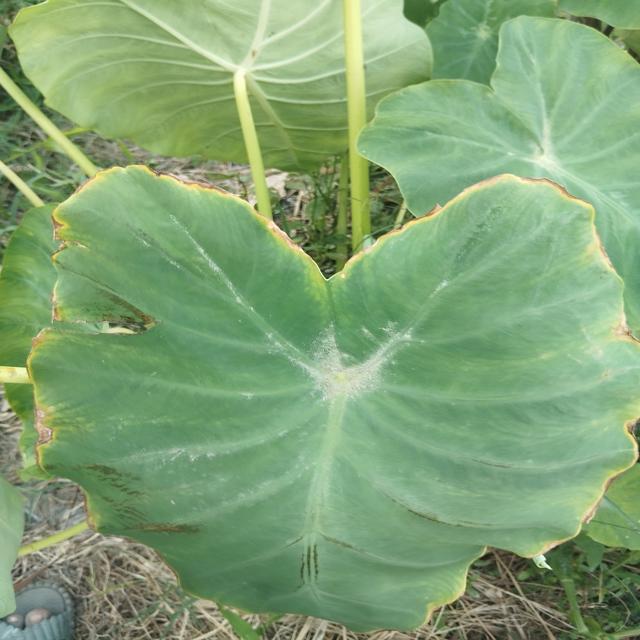
Label: Mid_Blight